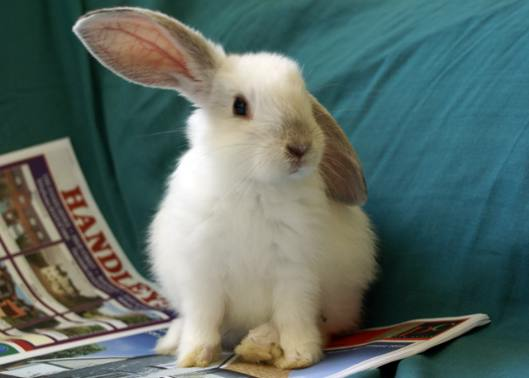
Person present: No